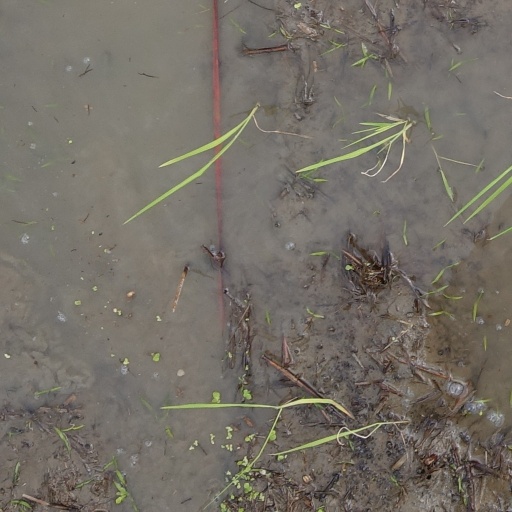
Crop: rice